Stanly County, North Carolina

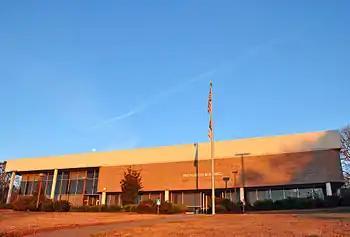
Patterson Building in Stanly Community College campus

The area is served by "The Weekly Post", a weekly newspaper. It is also served by "Stanly News Journal", a bi-weekly newspaper that also posts local news on its website.